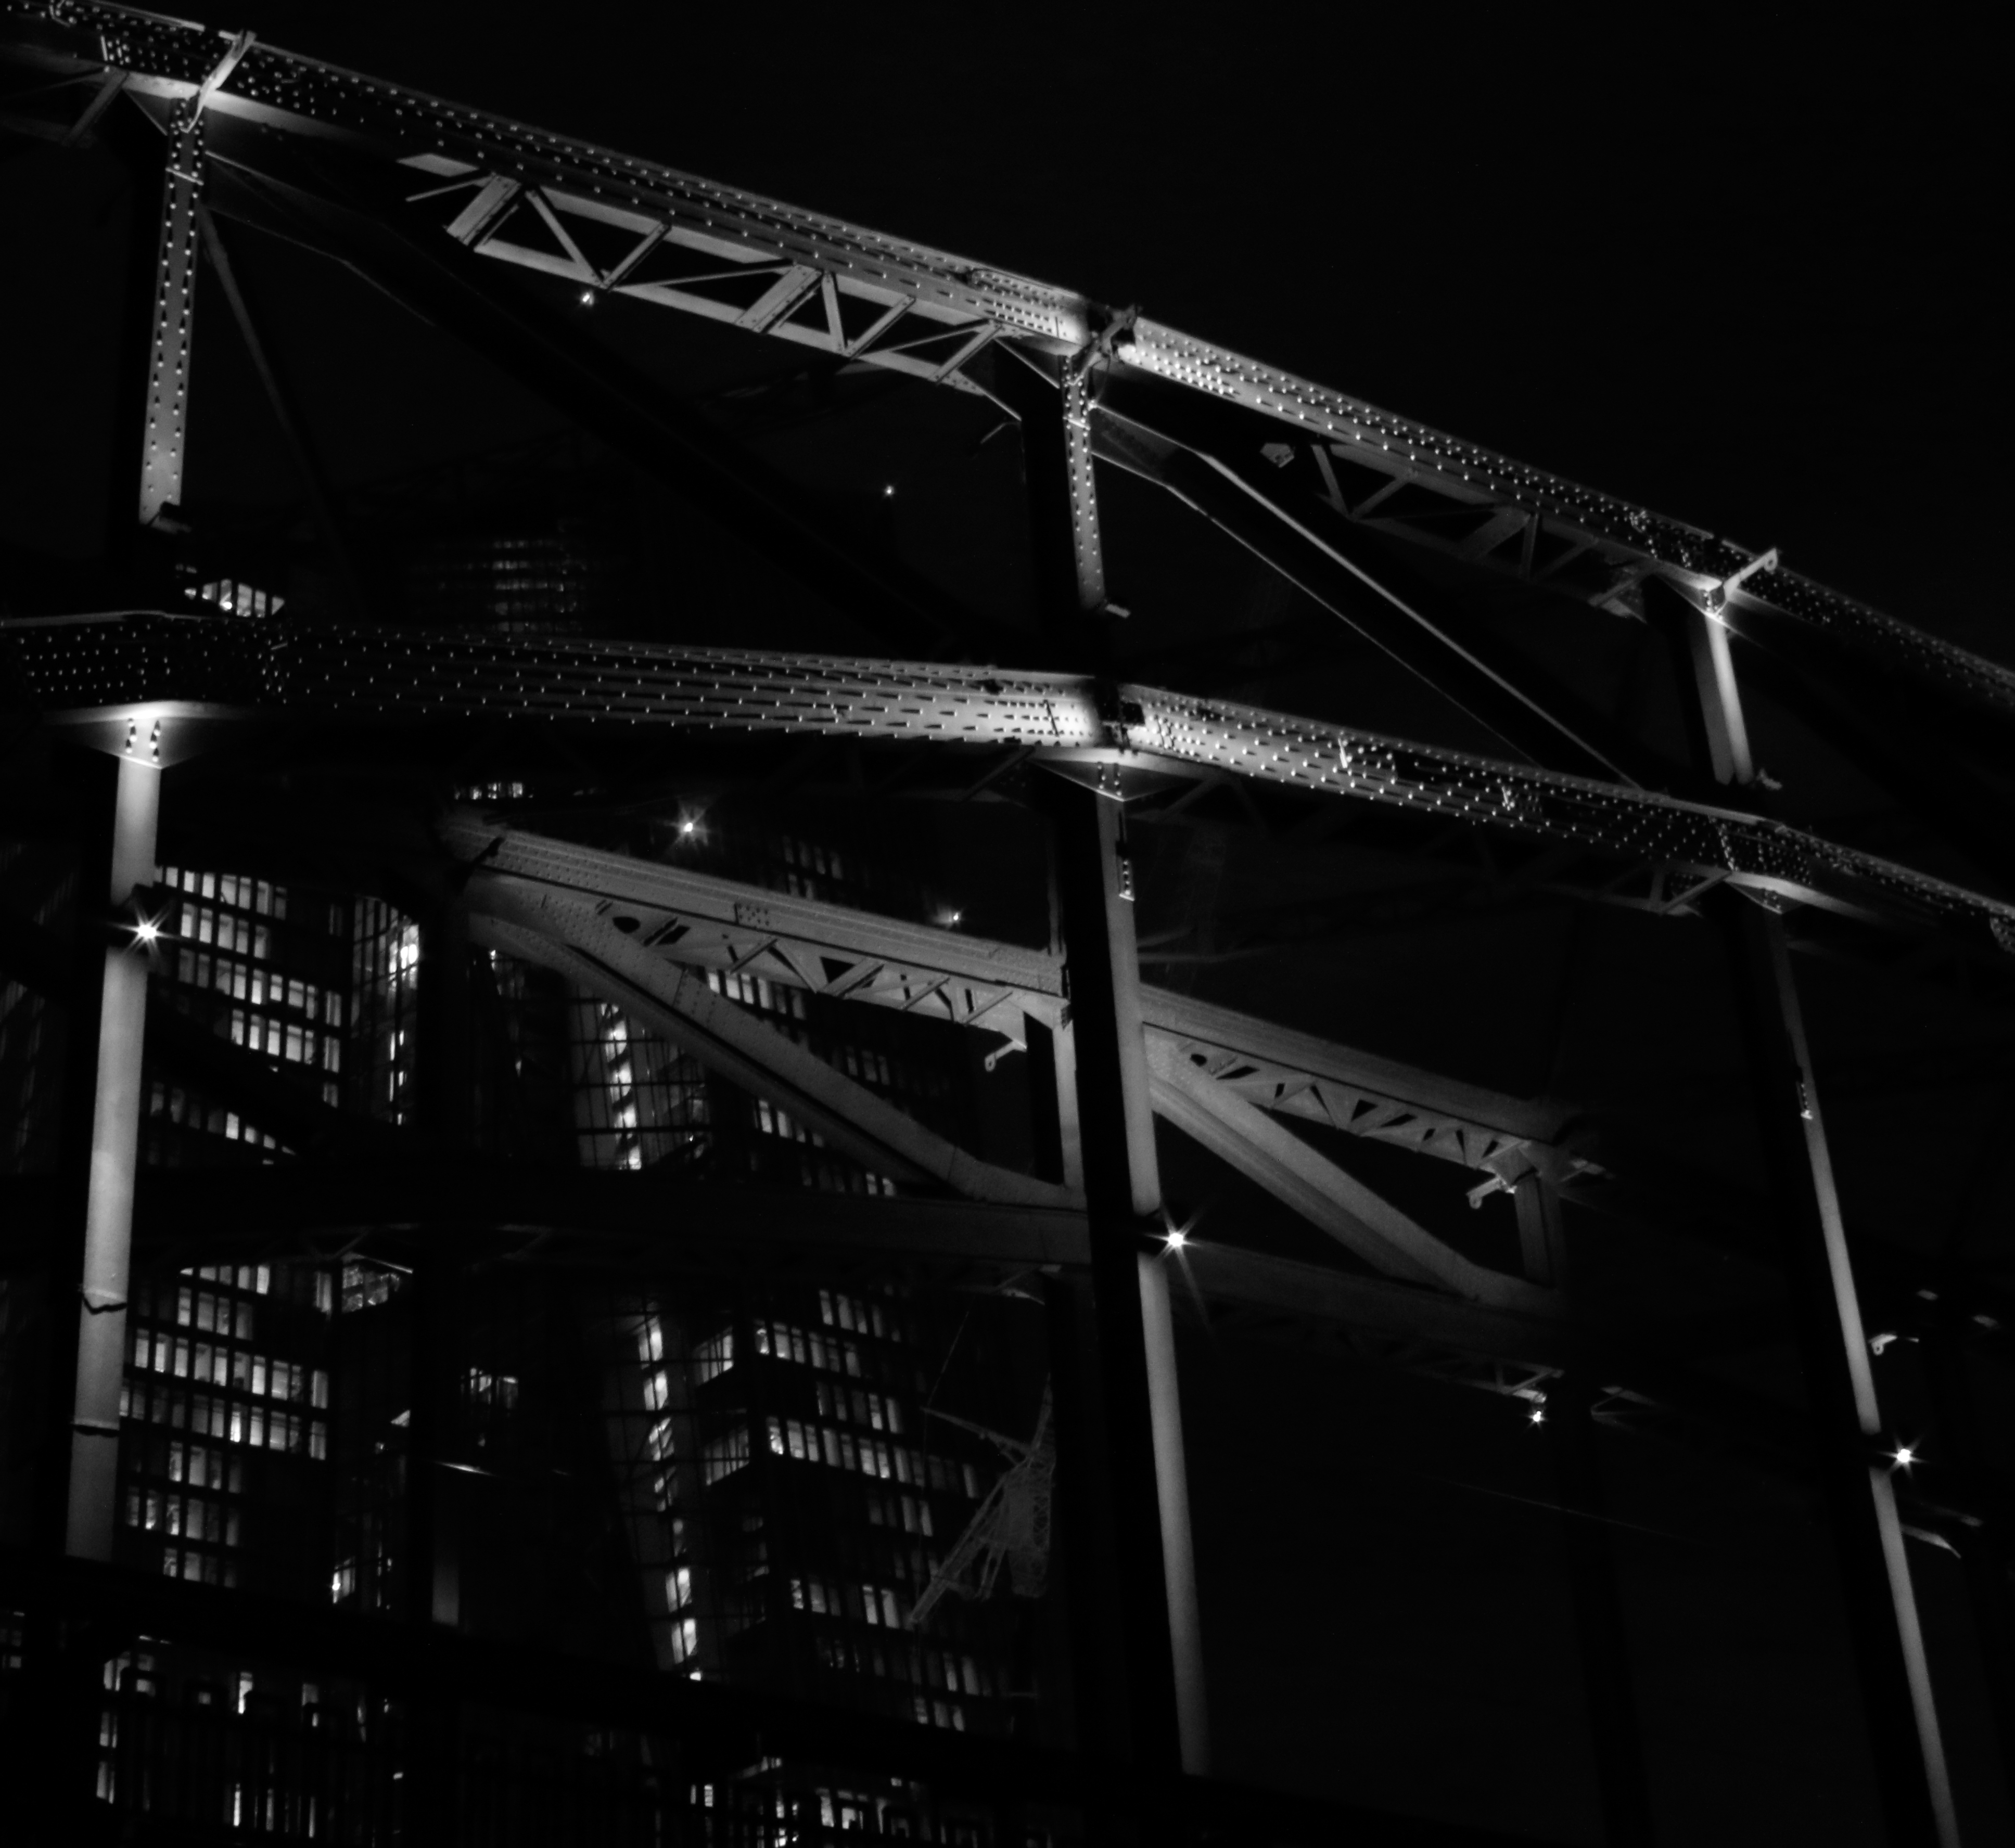
light, black and white, white, night, line, darkness, black, monochrome, bw, blackandwhite, blackwhite, stage, alemania, allemagne, sw, schwarzweiss, schwarzweis, shape, frankfurtmain, germania, frankfurt, luminale, schwarzweissfotografie, schwarzweisfotografie, luminale2014, monochrome photography